List of aviation accidents and incidents involving CFIT

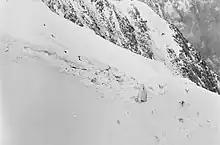
The aircraft was mostly reduced to small parts

On April 13, 2013, Lion Air Flight 904, a Boeing 737-8GP registered as PK-LKS, accidentally ditched shortly before landing at Ngurah Rai International Airport, Denpasar, Indonesia. No one out of the 101 passengers and the 7 crew members died, however, 46 were injured. The pilots failed to follow the glide path and unintentionally descended below it. When the pilots realized their mistake, they tried to go-around, however, it was too late.